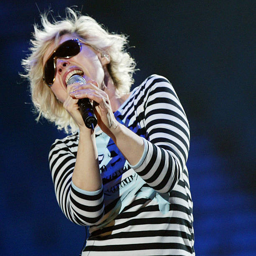
music video performer rehearses on stage .